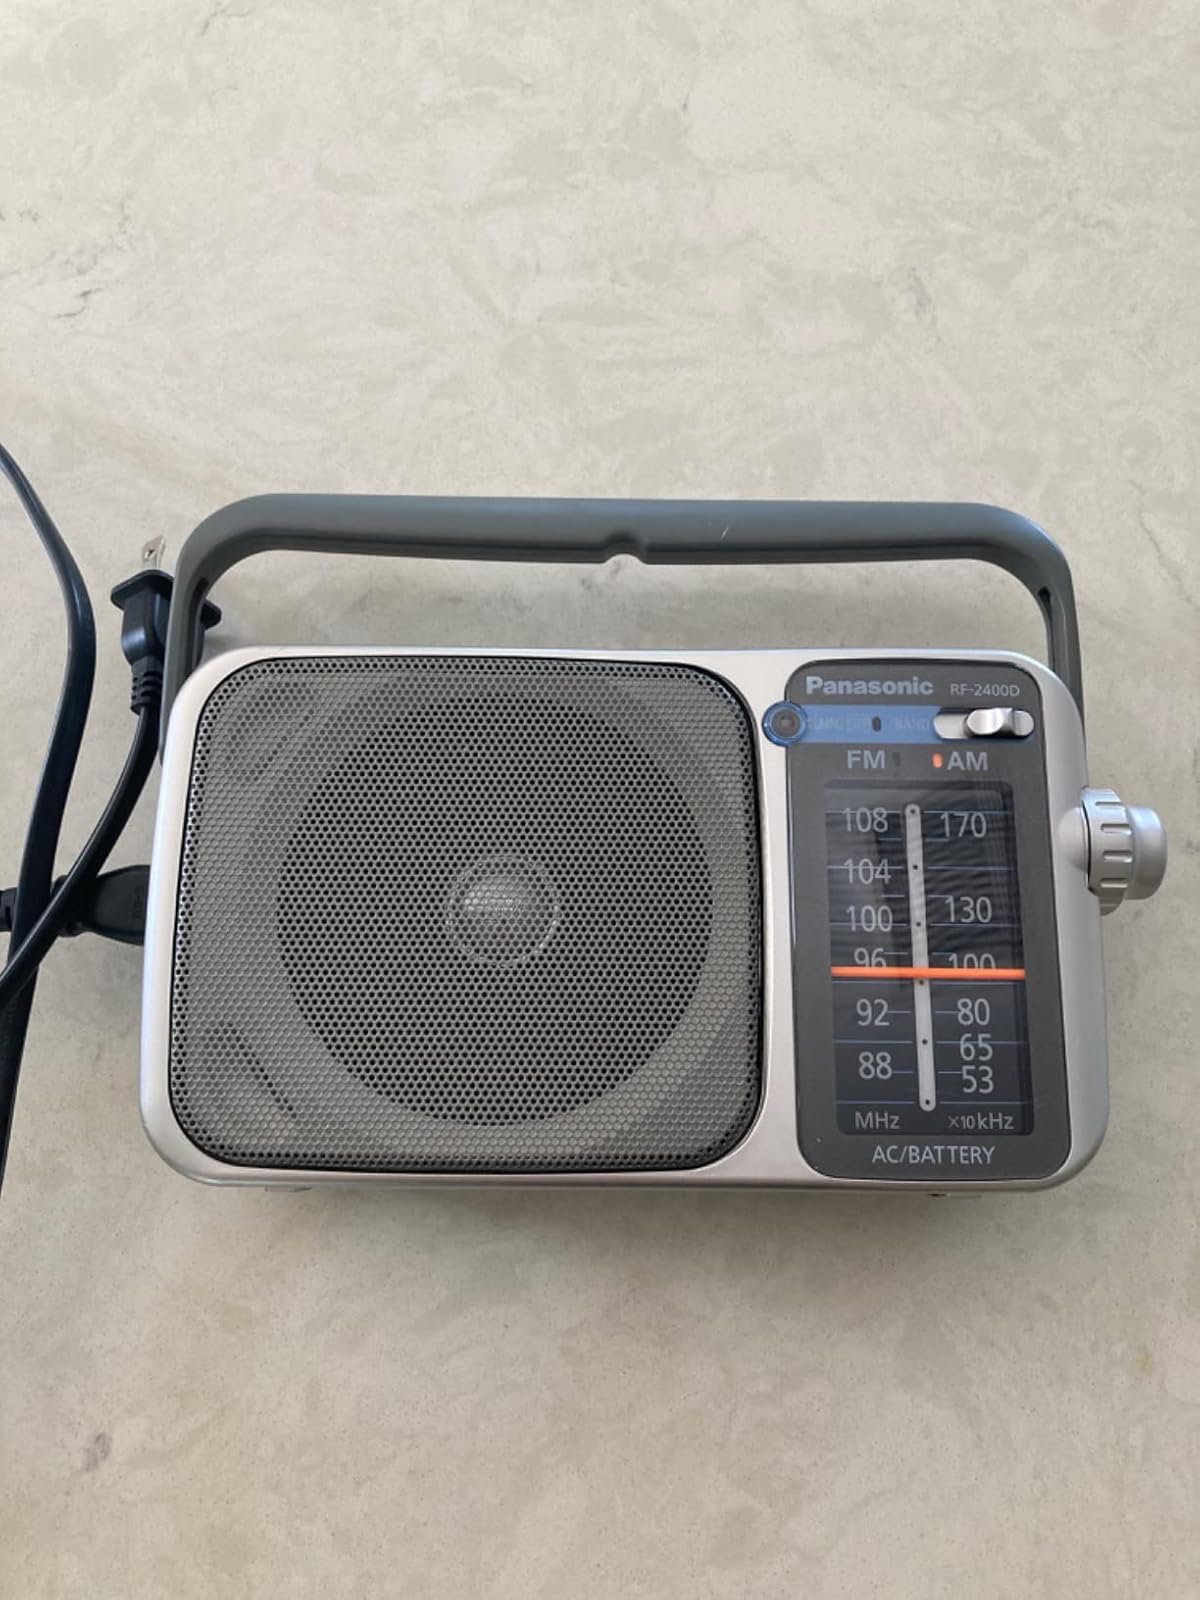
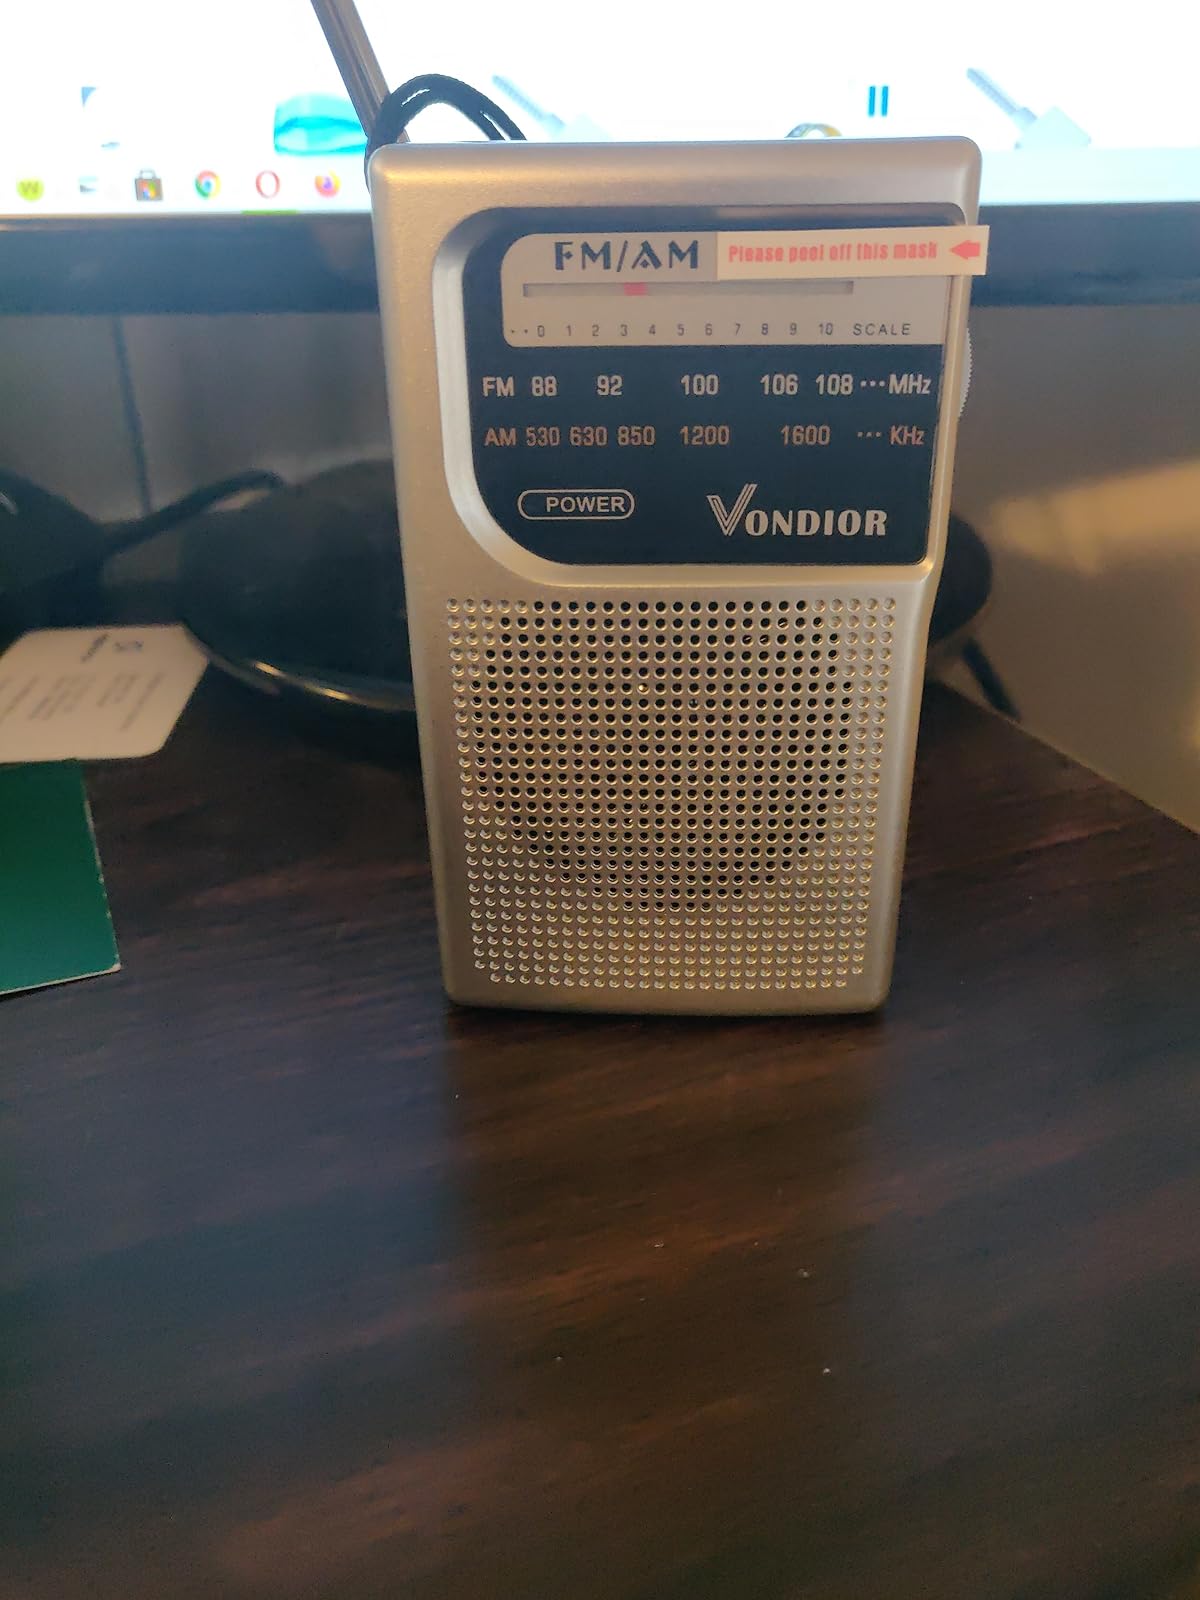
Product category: radio
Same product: no